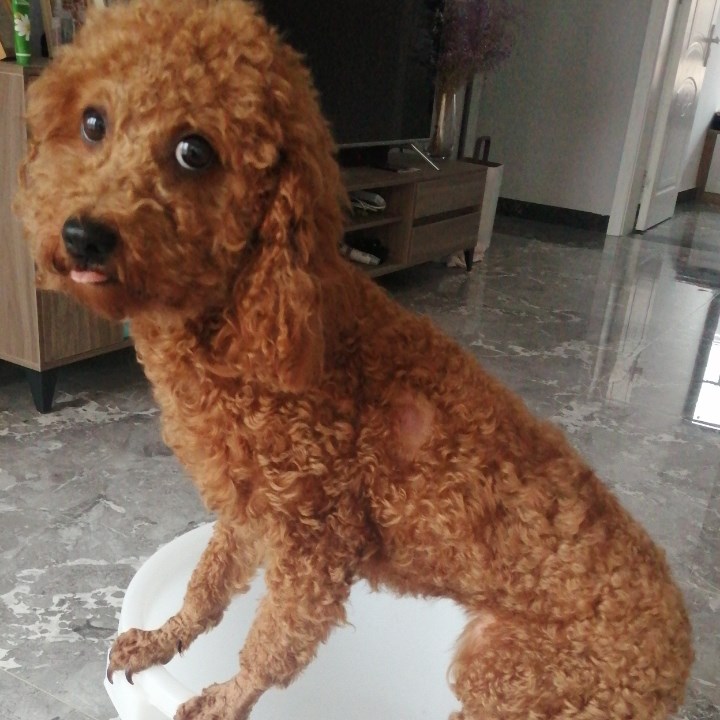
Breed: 7449-n000128-teddy